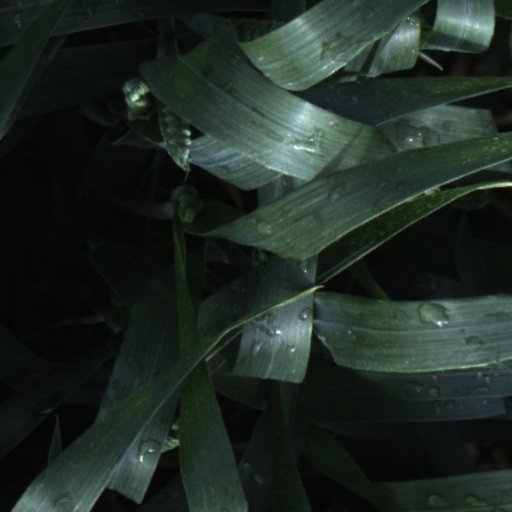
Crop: wheat